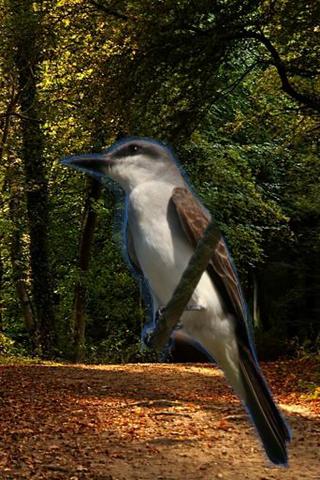
Bird species: Gray_Kingbird
Bird type: landbird
Background: land